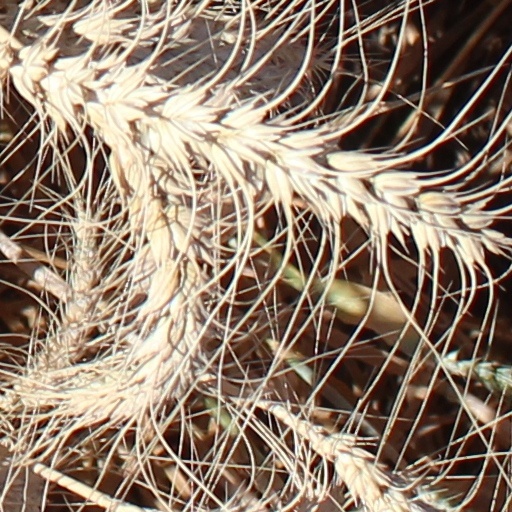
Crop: wheat